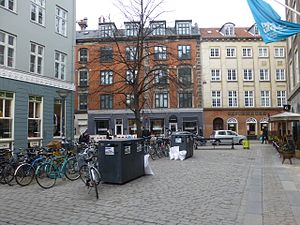
Kejsergade
Kejsergade set mod Skindergade. Til højre i baggrunden skimtes Cafe G.
Kejsergade er en lille gade i Indre By i København. Gaden forbinder Skindergade med Gråbrødretorv.